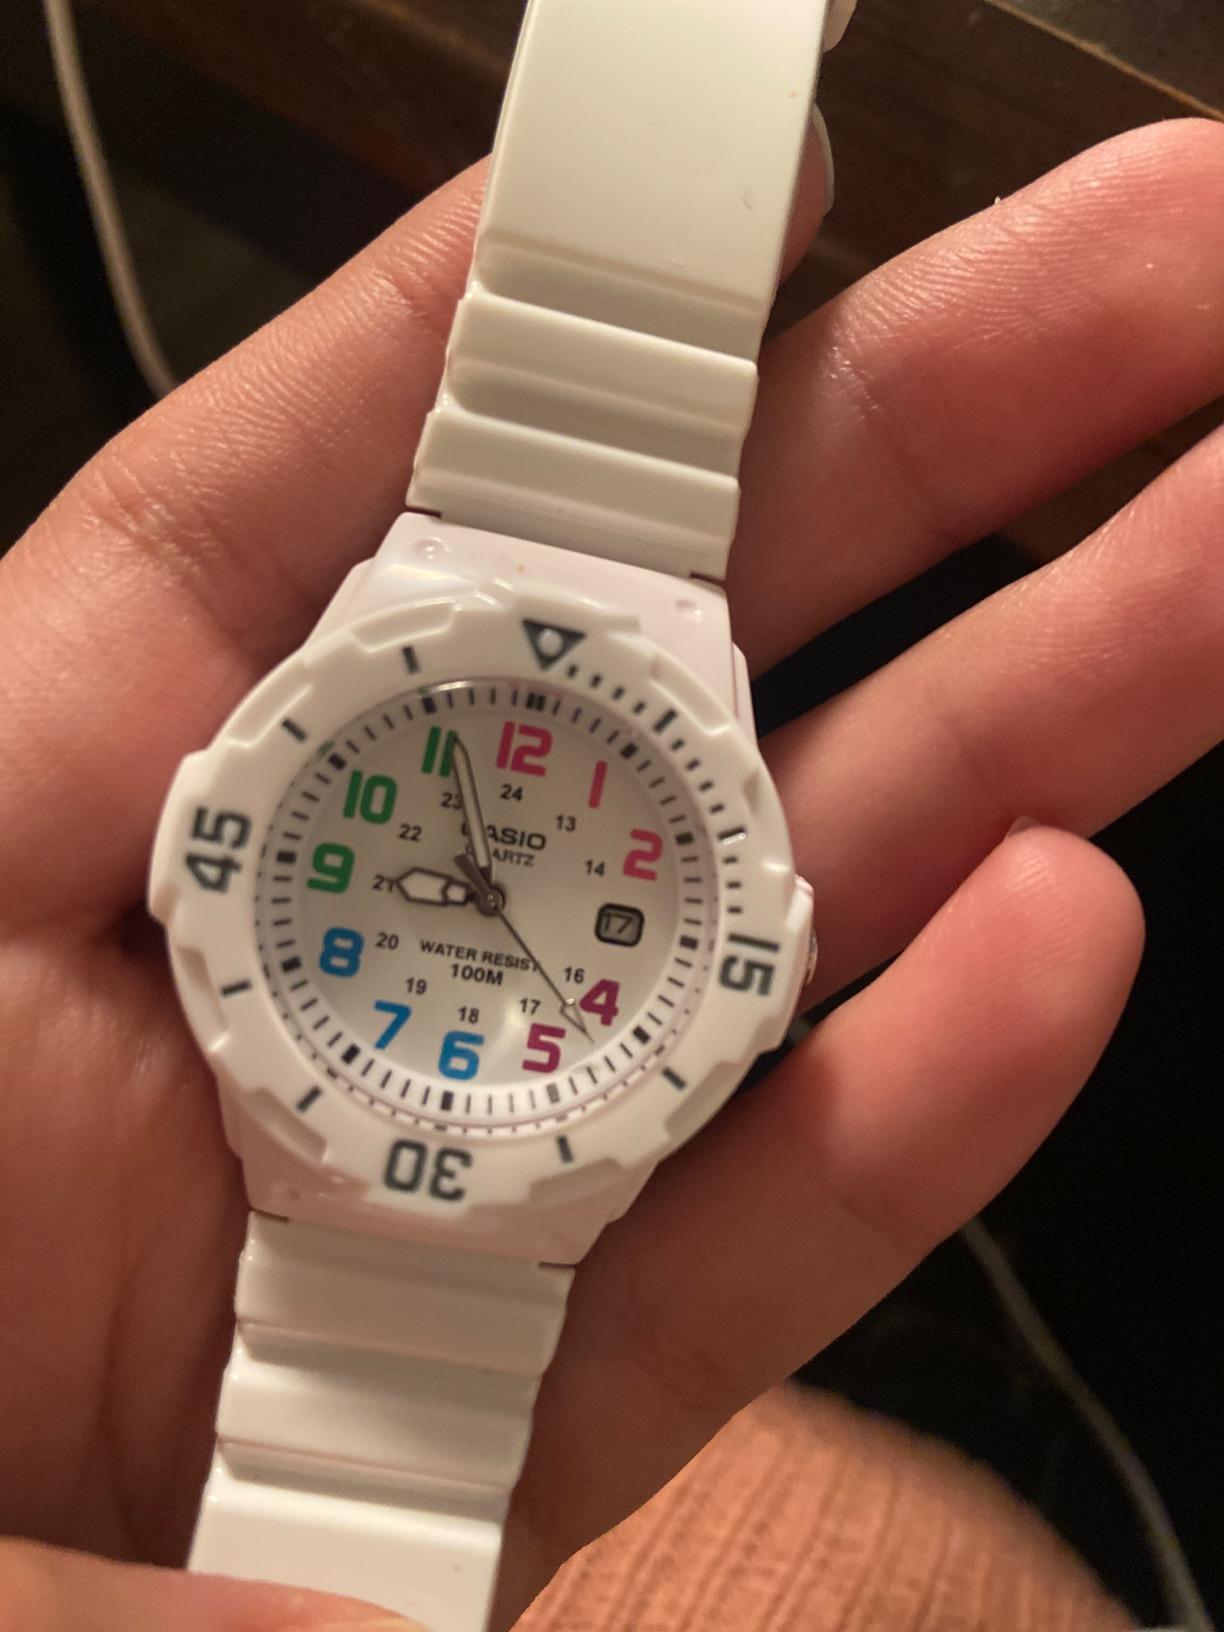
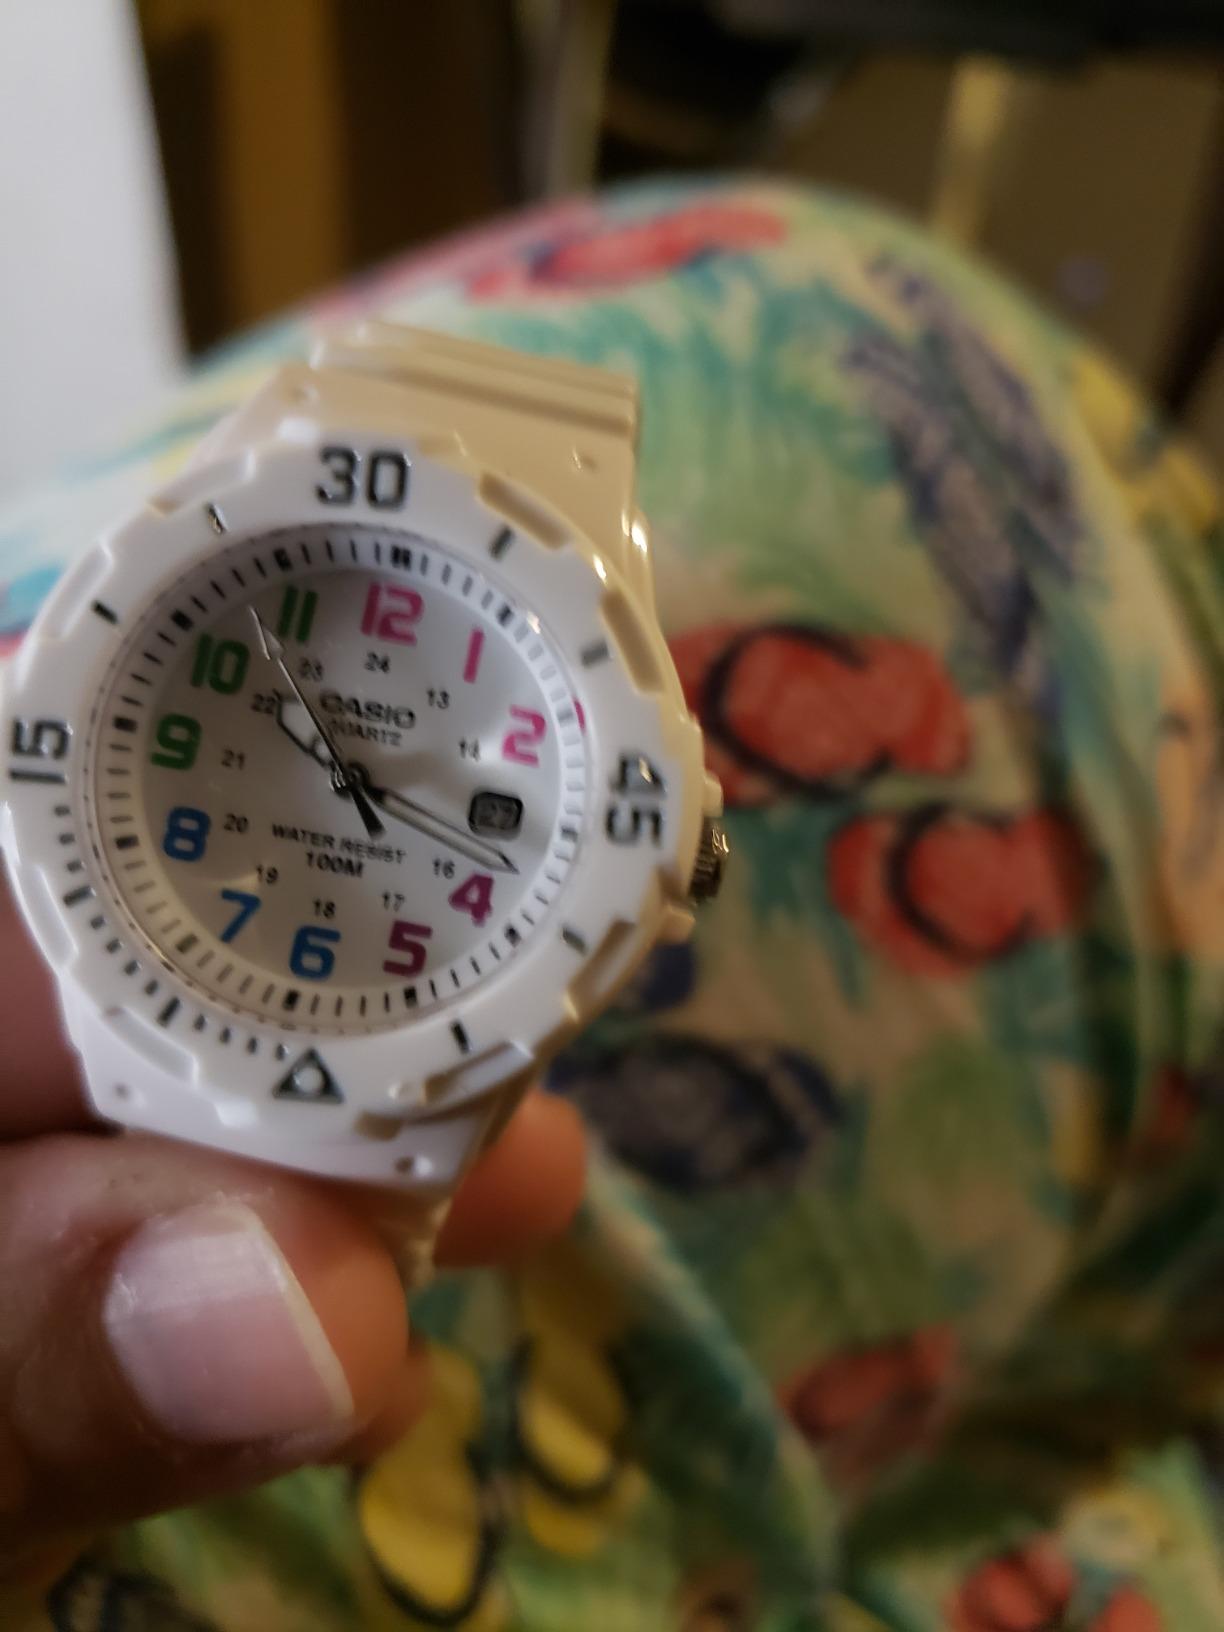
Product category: accessories_watch
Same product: yes